André Oktay Dahl

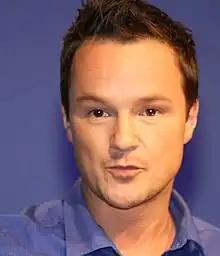
André Oktay Dahl

André Oktay Dahl (born 7 July 1975, in Lørenskog) is a Norwegian law graduate who was a politician representing the Conservative Party. He served as a representative of Akershus in the "Storting" and was first elected in 2005. He was a reserve candidate in the two previous periods, and took Jan Petersen's seat while Petersen was a cabinet minister from 2001 to 2005.